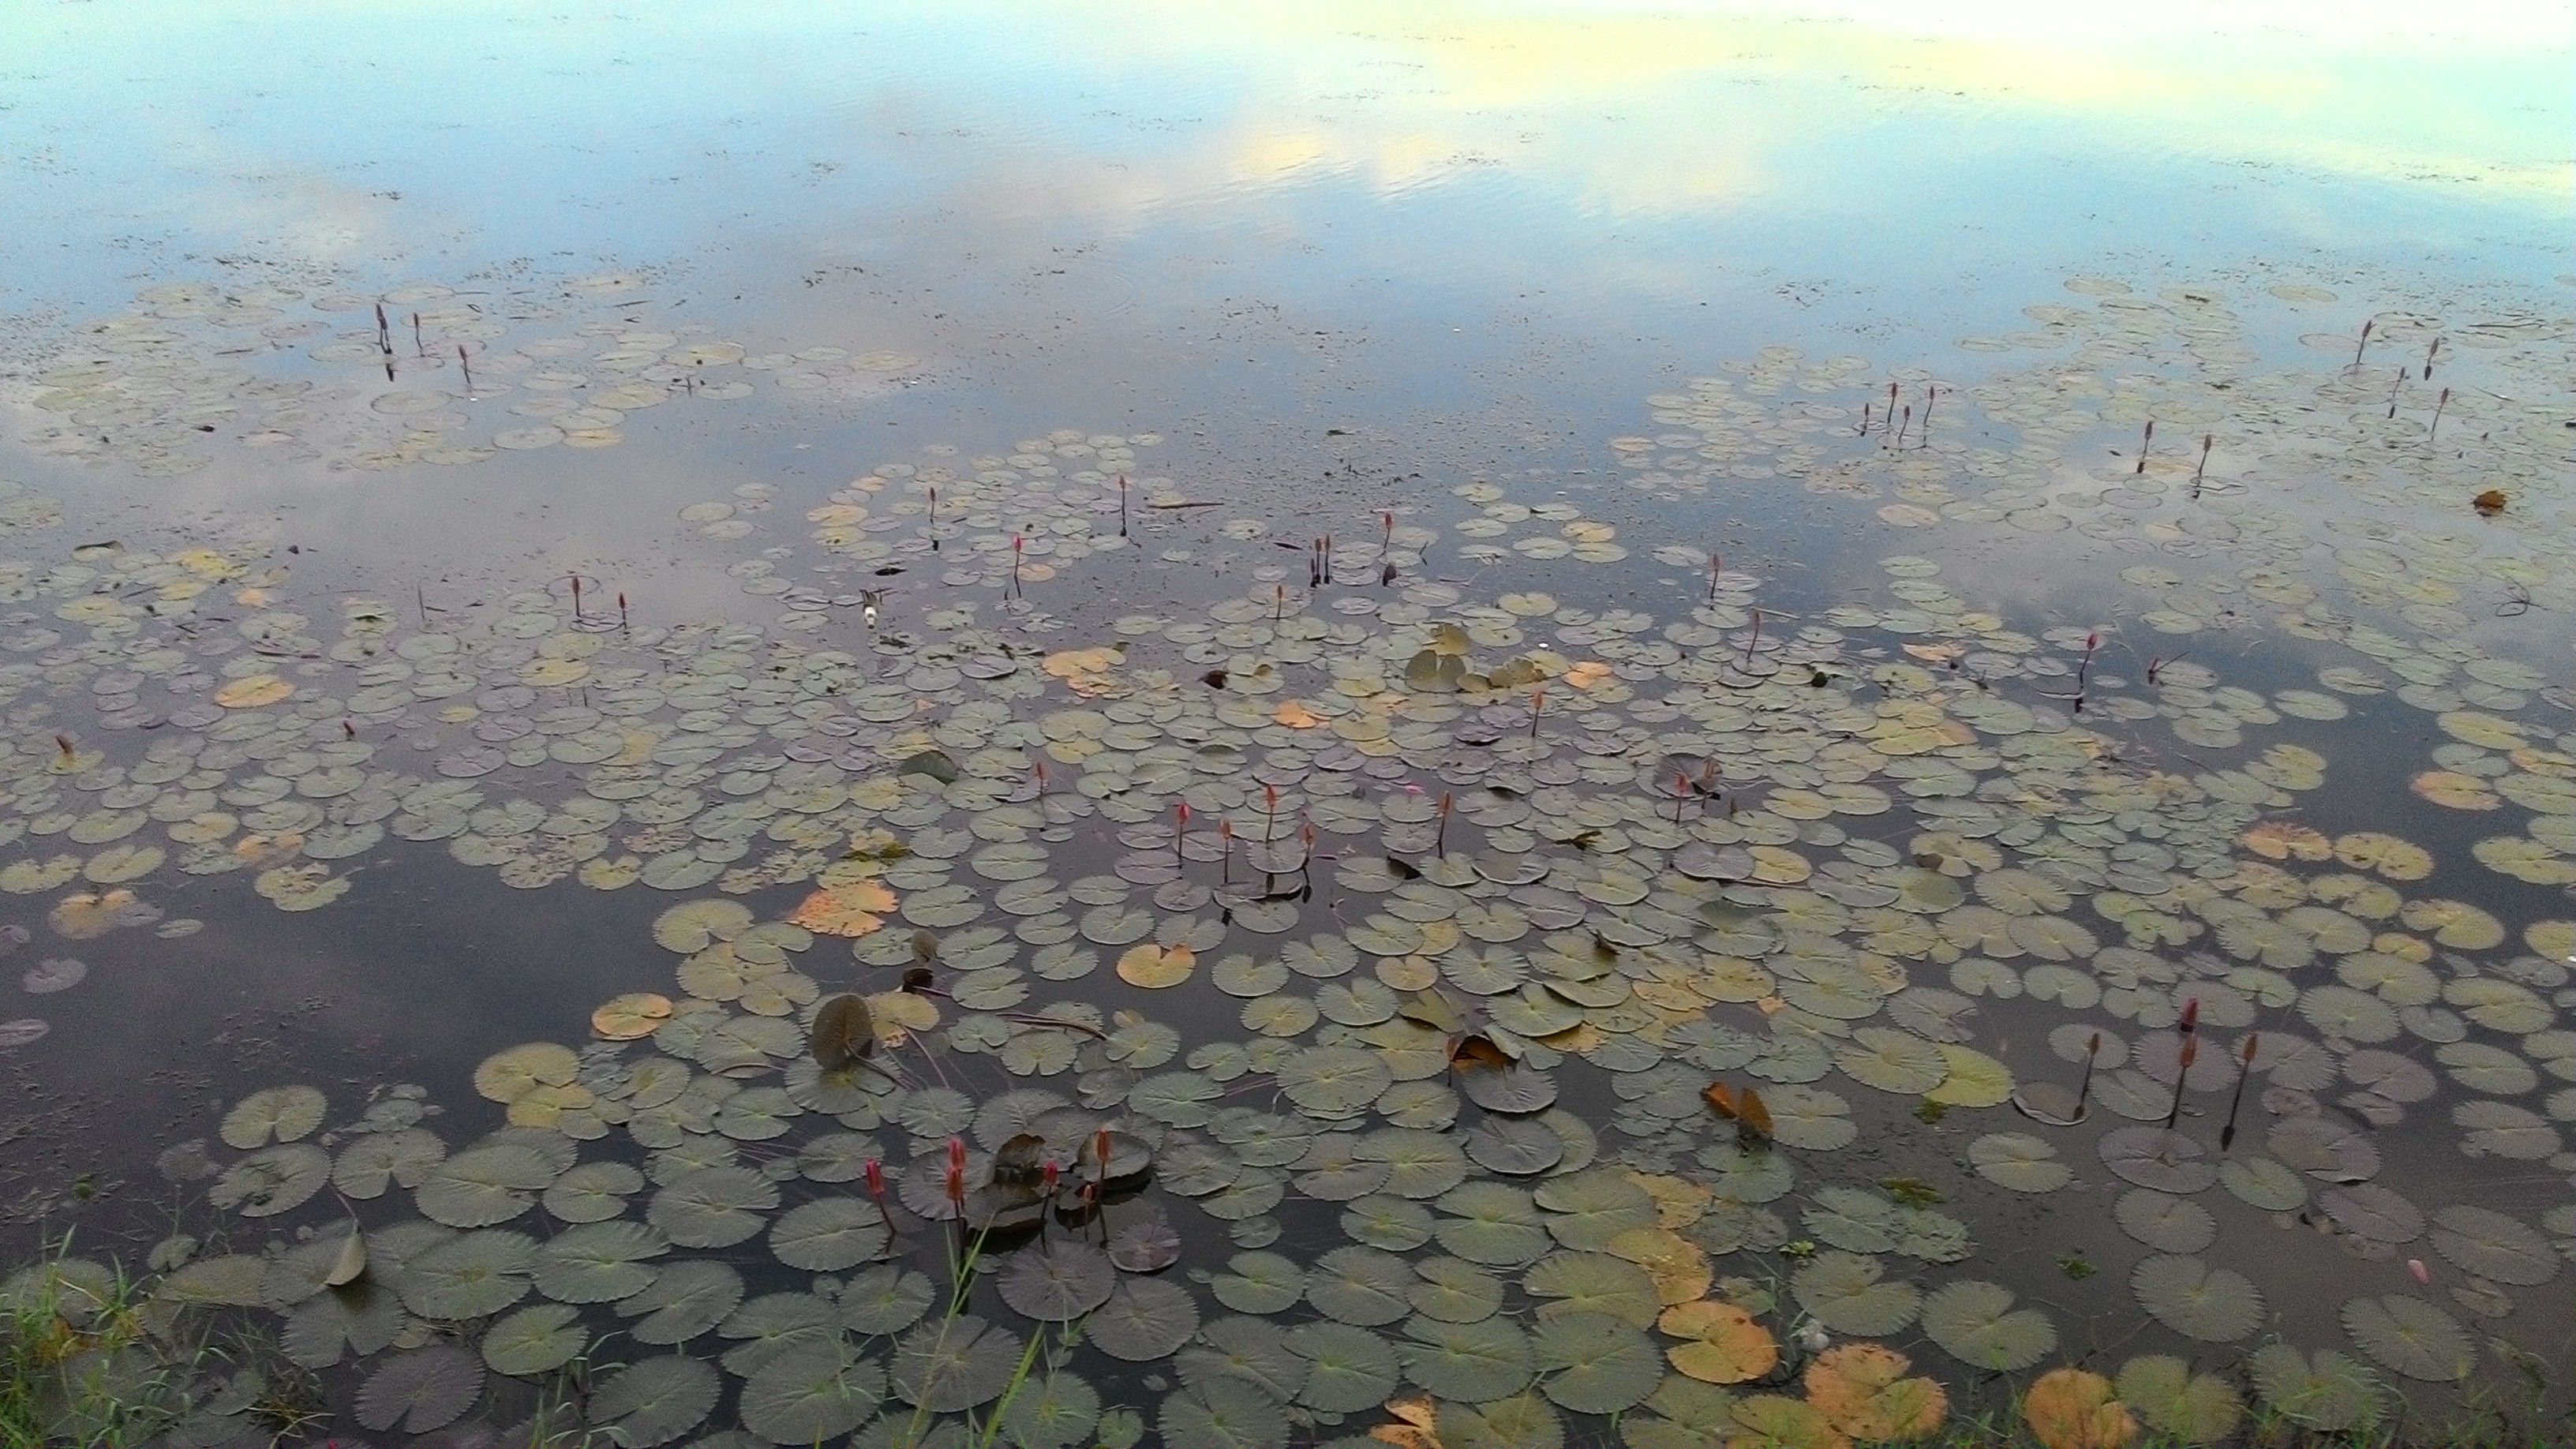
sea, coast, water, nature, rock, ocean, horizon, sunlight, morning, leaf, shore, flower, lake, river, pond, reflection, body of water, wetland, lotus, habitat, ecosystem, aerial photography, natural environment, atmospheric phenomenon